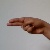
The image shows a hand gesture representing the letter 'H' in Indian Sign Language.